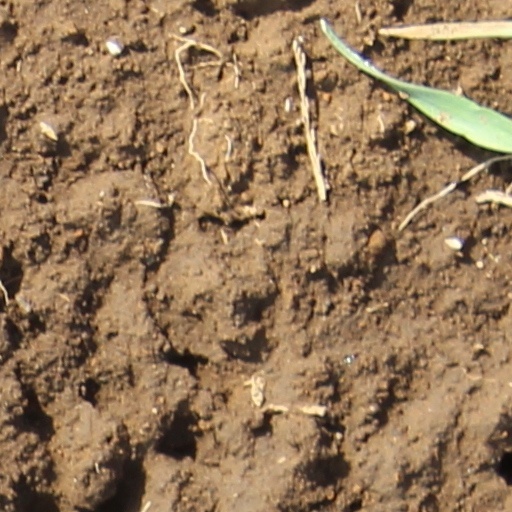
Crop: wheat